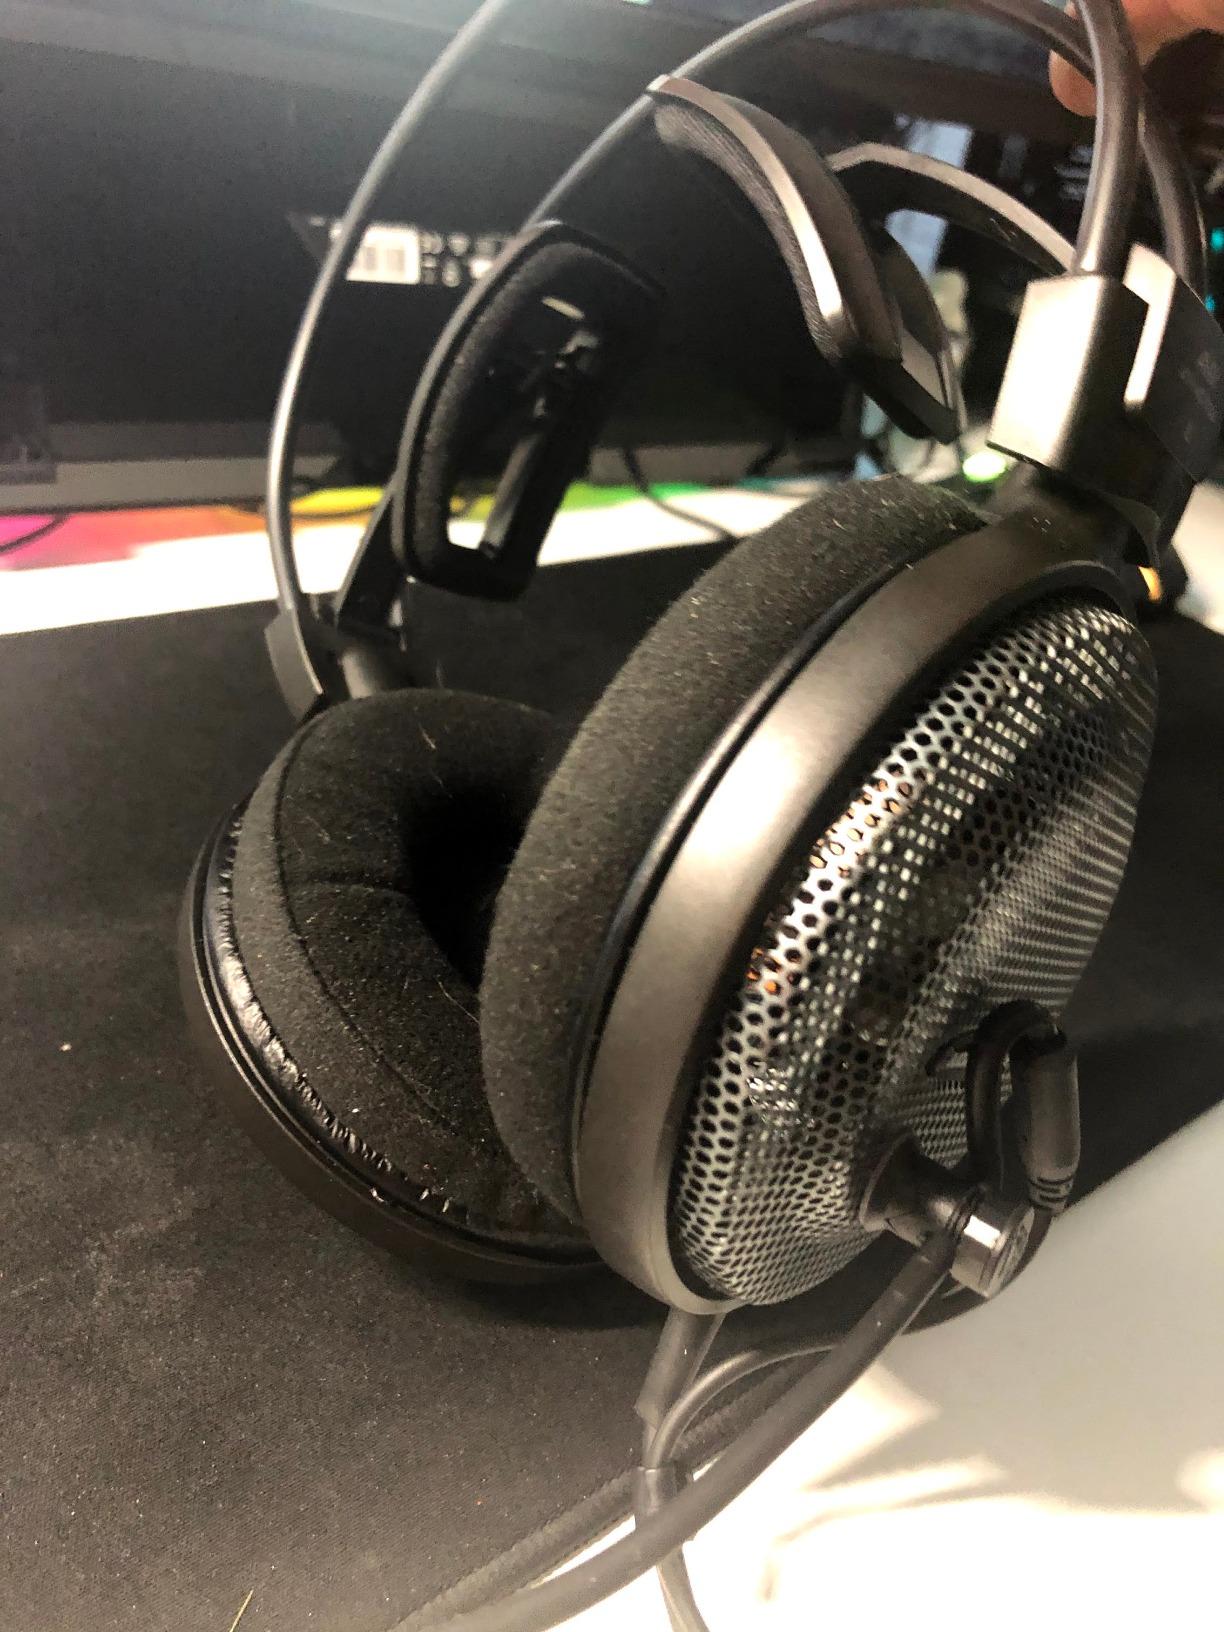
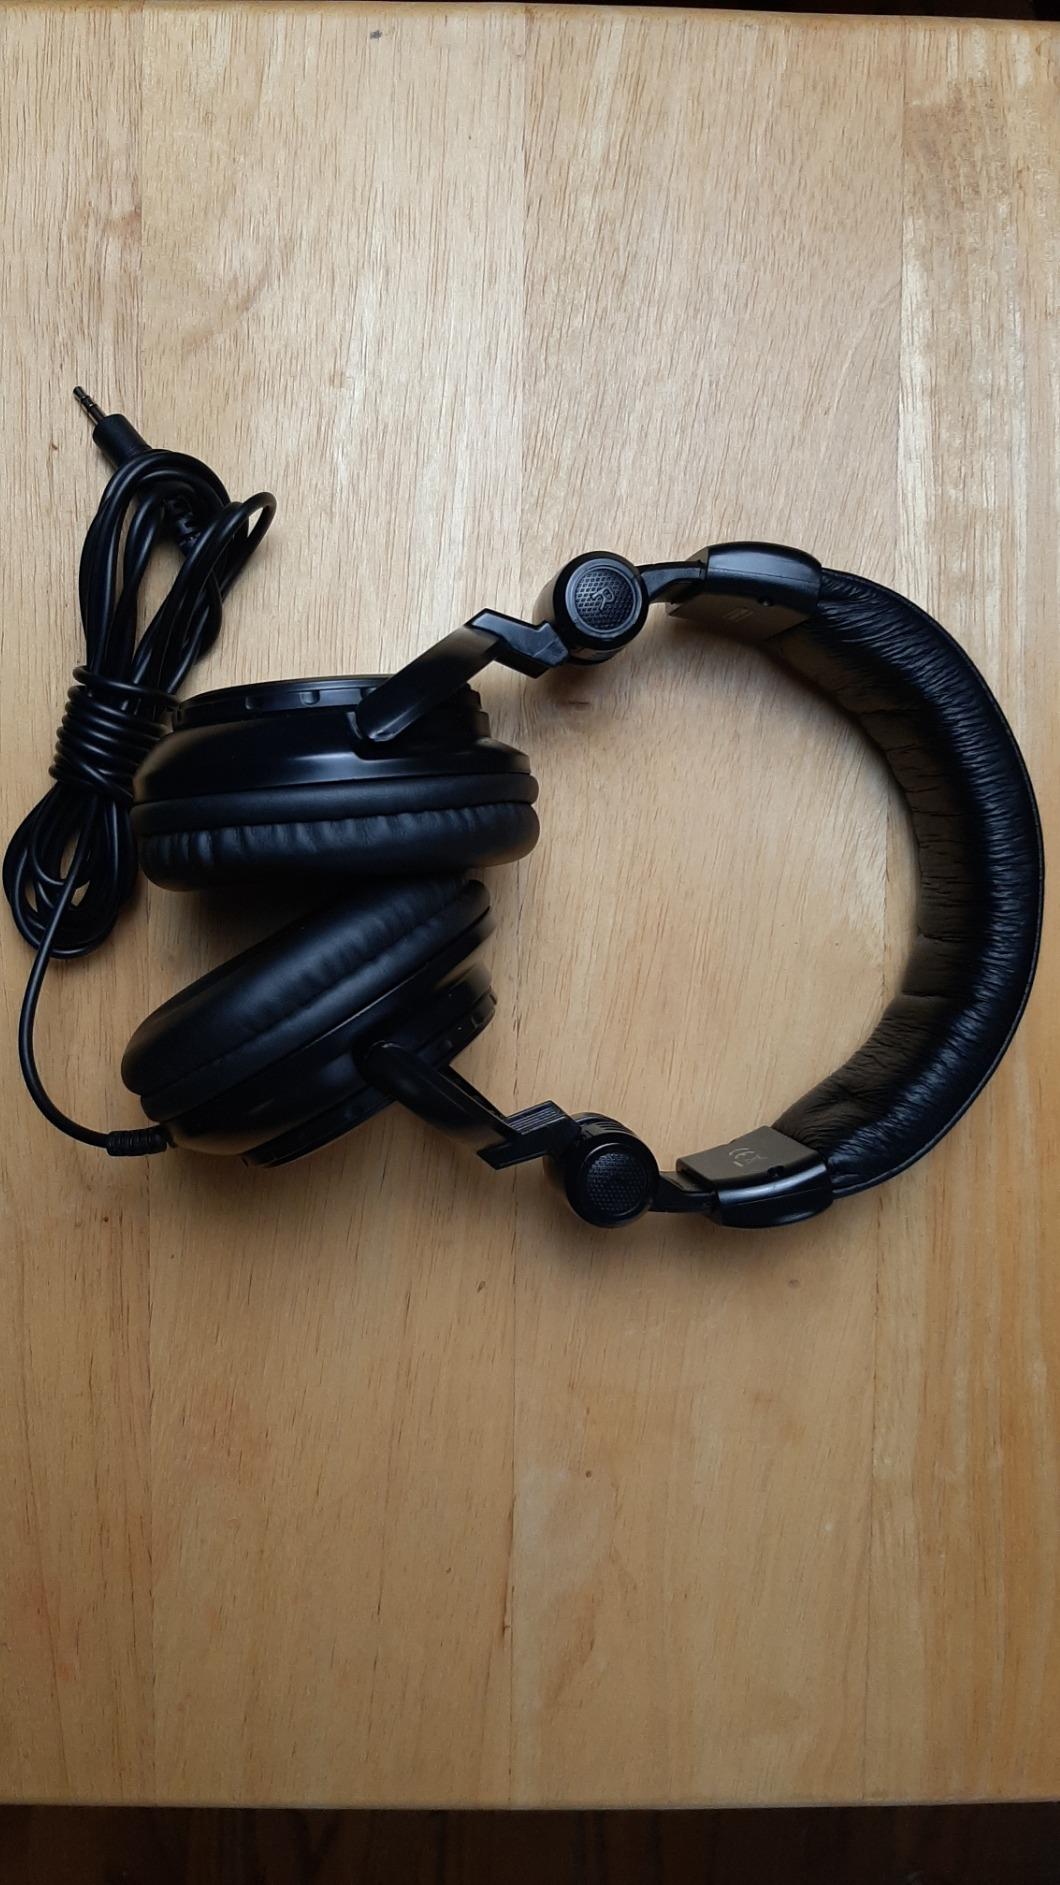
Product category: headphones
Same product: no